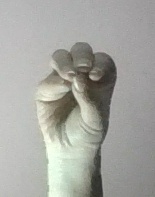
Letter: ha